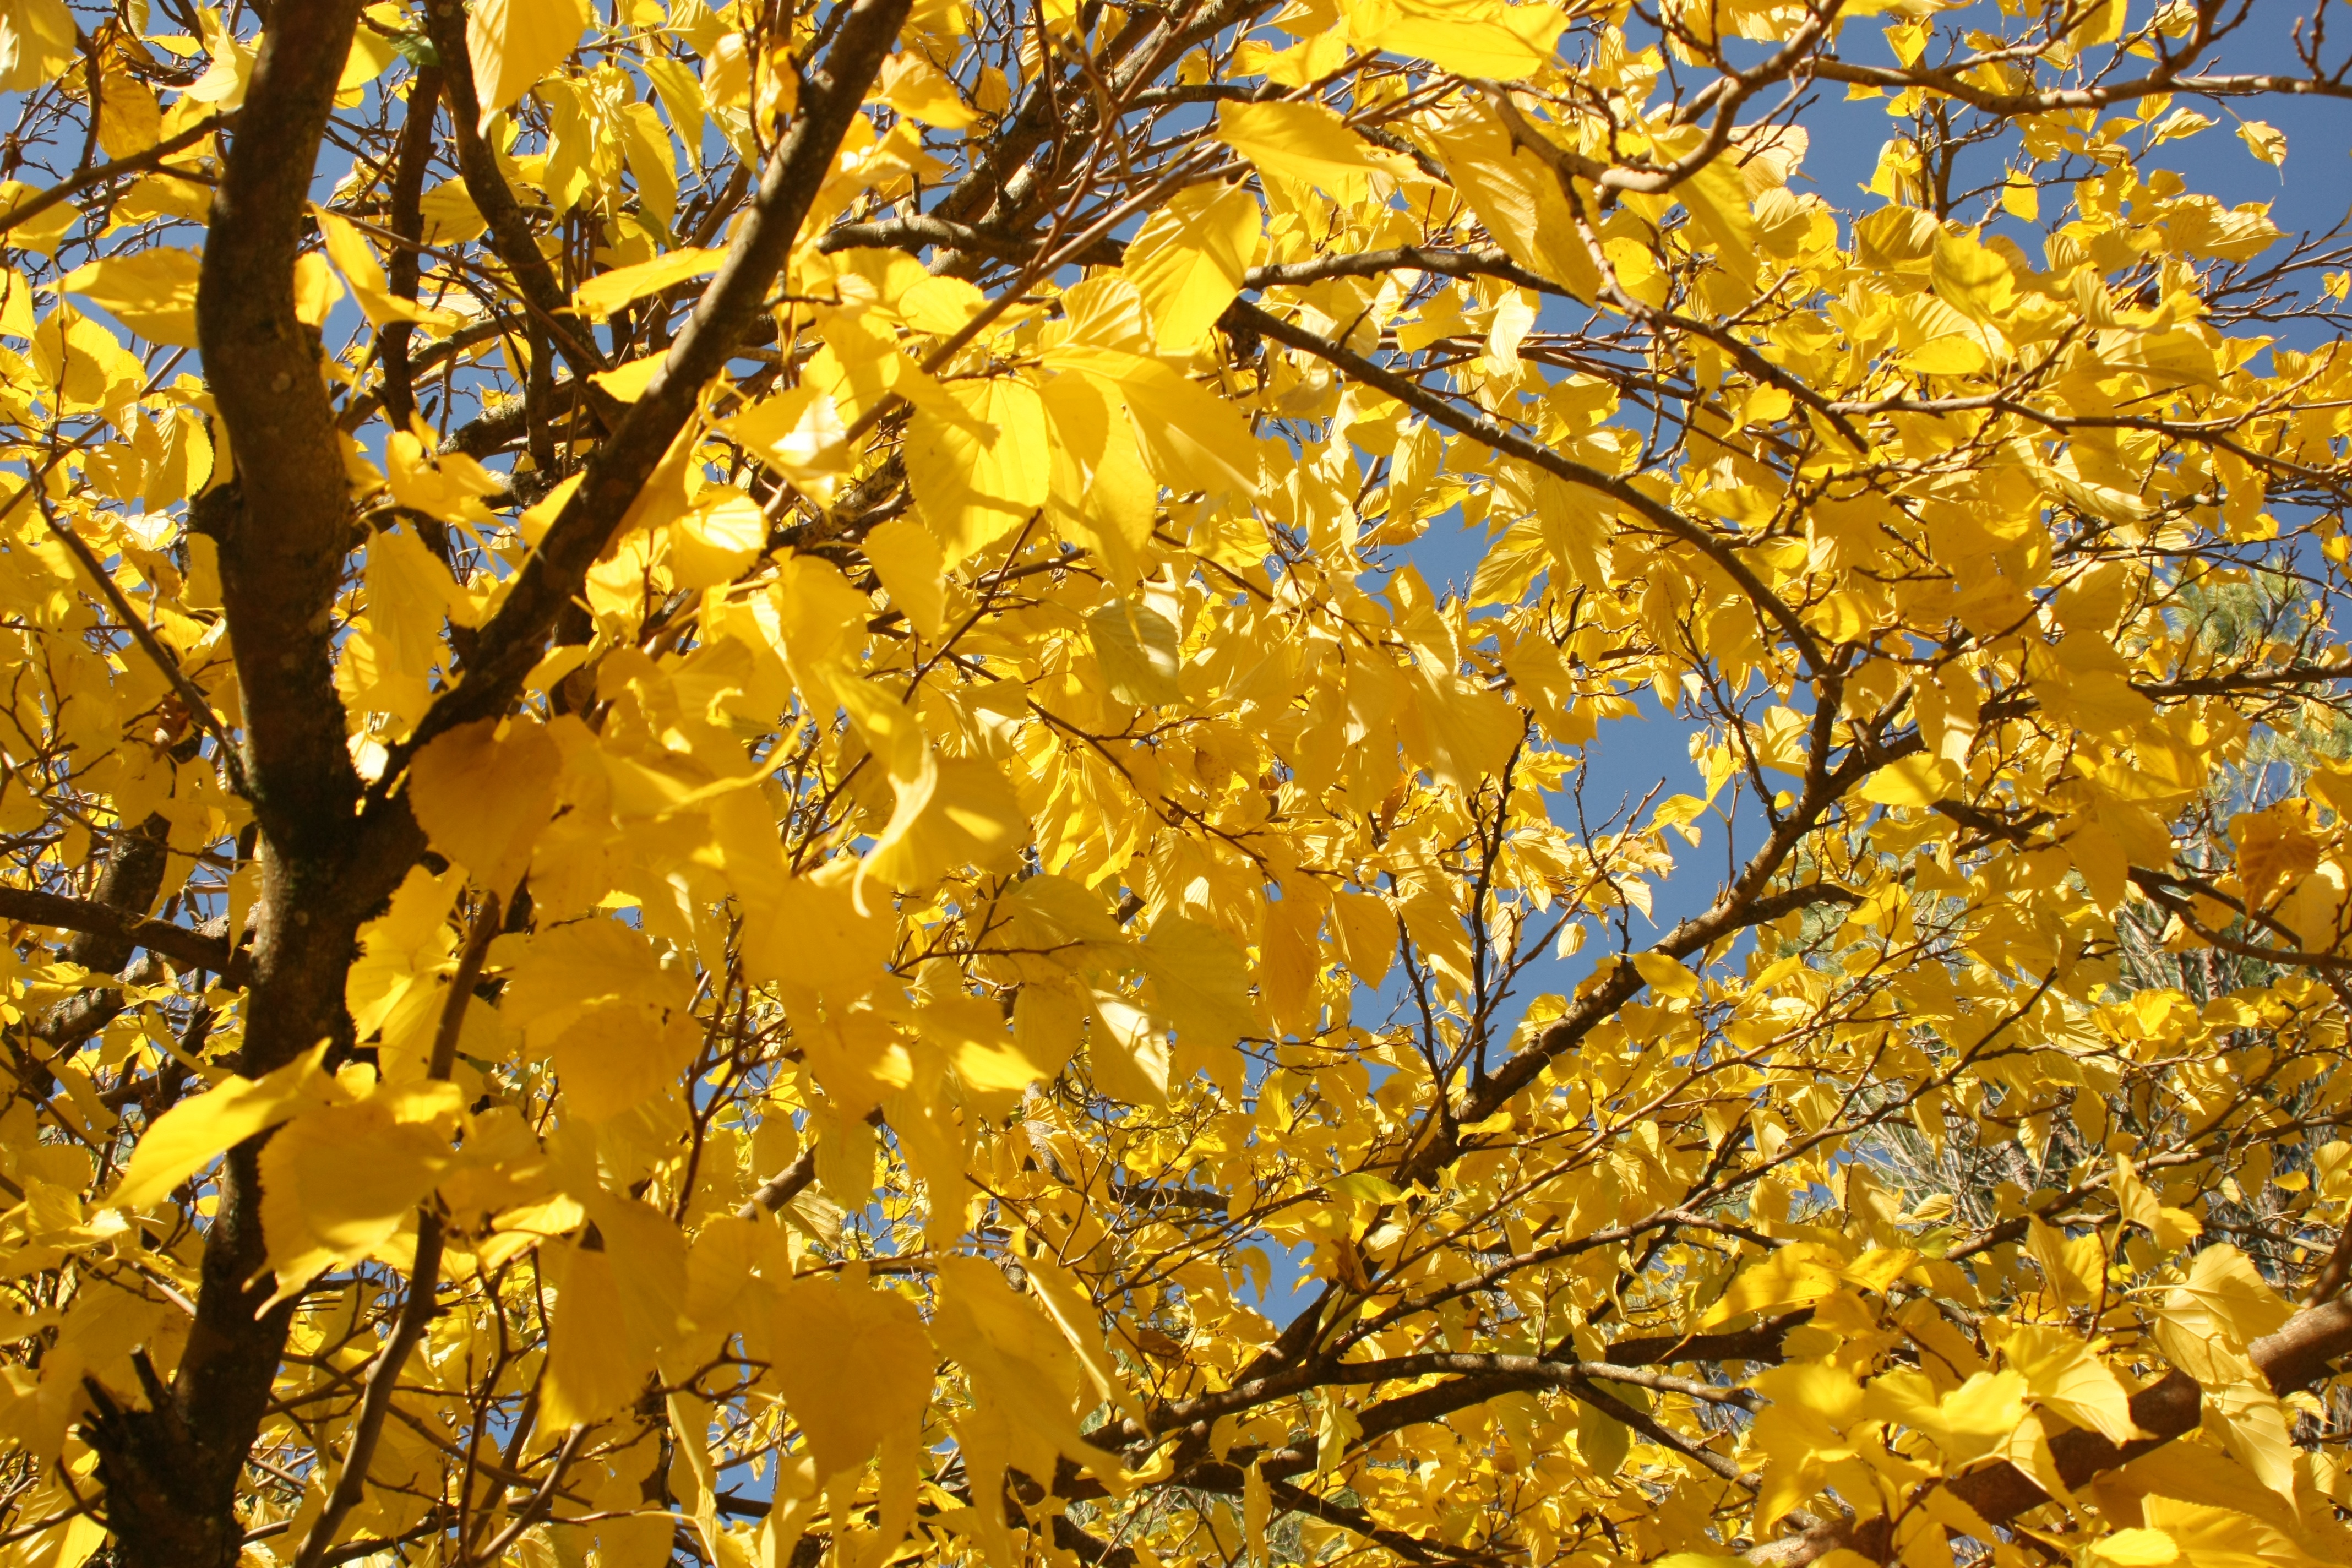
tree, branch, plant, sunlight, leaf, flower, food, produce, autumn, yellow, season, shrub, deciduous, flowering plant, maidenhair tree, woody plant, land plant